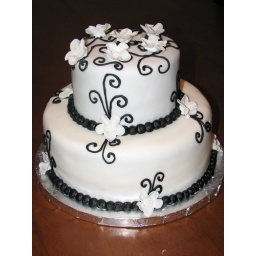
2 tier cake covered in fondant. Black scrolls and borders. White gum paste flowers with pearl centers.